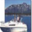
Label: ship